Woking

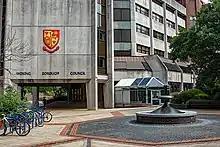
Woking Civic Offices

Construction of St John's, the only significant area where housebuilding was directly stimulated by the opening of the Basingstoke Canal, began in the first decades of the 19th century. In the 1790s, there had been a few scattered smallholdings and squatters' cottages to the south of Knaphill, but the opening of a wharf to serve the nurseries and new brickworks attracted new workers, requiring more extensive accommodation. By the late 1830s, the new village, initially known as Kiln Bridge, was large enough to support the construction of a chapel dedicated to St John the Baptist. The chapel was replaced by a larger church, designed by George Gilbert Scott and consecrated in 1842, and the surrounding area acquired the name "St John's" at around the same time. Further expansion in the area continued with the opening of the Woking Convict Invalid Prison and Brookwood Hospital in the mid-19th century.